Gwenno Saunders

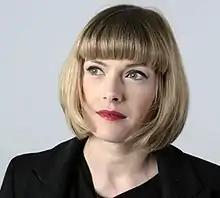
Gwenno in 2016

Gwenno Mererid Saunders (born 23 May 1981) is a Welsh-Cornish musician, known mononymously as Gwenno, who has received critical acclaim in the UK. After a series of EPs, she released four albums as a solo artist: "Y Dydd Olaf" (2014), a Welsh Music Prize winner; "Le Kov" (2018), her first album in Cornish; "Tresor" (2022), which was shortlisted for the Mercury Prize; and "Utopia" (2025)"."